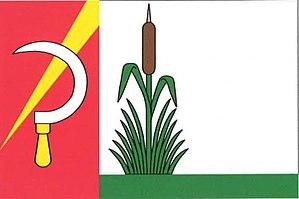
Podbořanský Rohozec est une commune du district de Louny, dans la région d'Ústí nad Labem, en Tchéquie. Sa population s'élevait à 137 habitants en 2018.